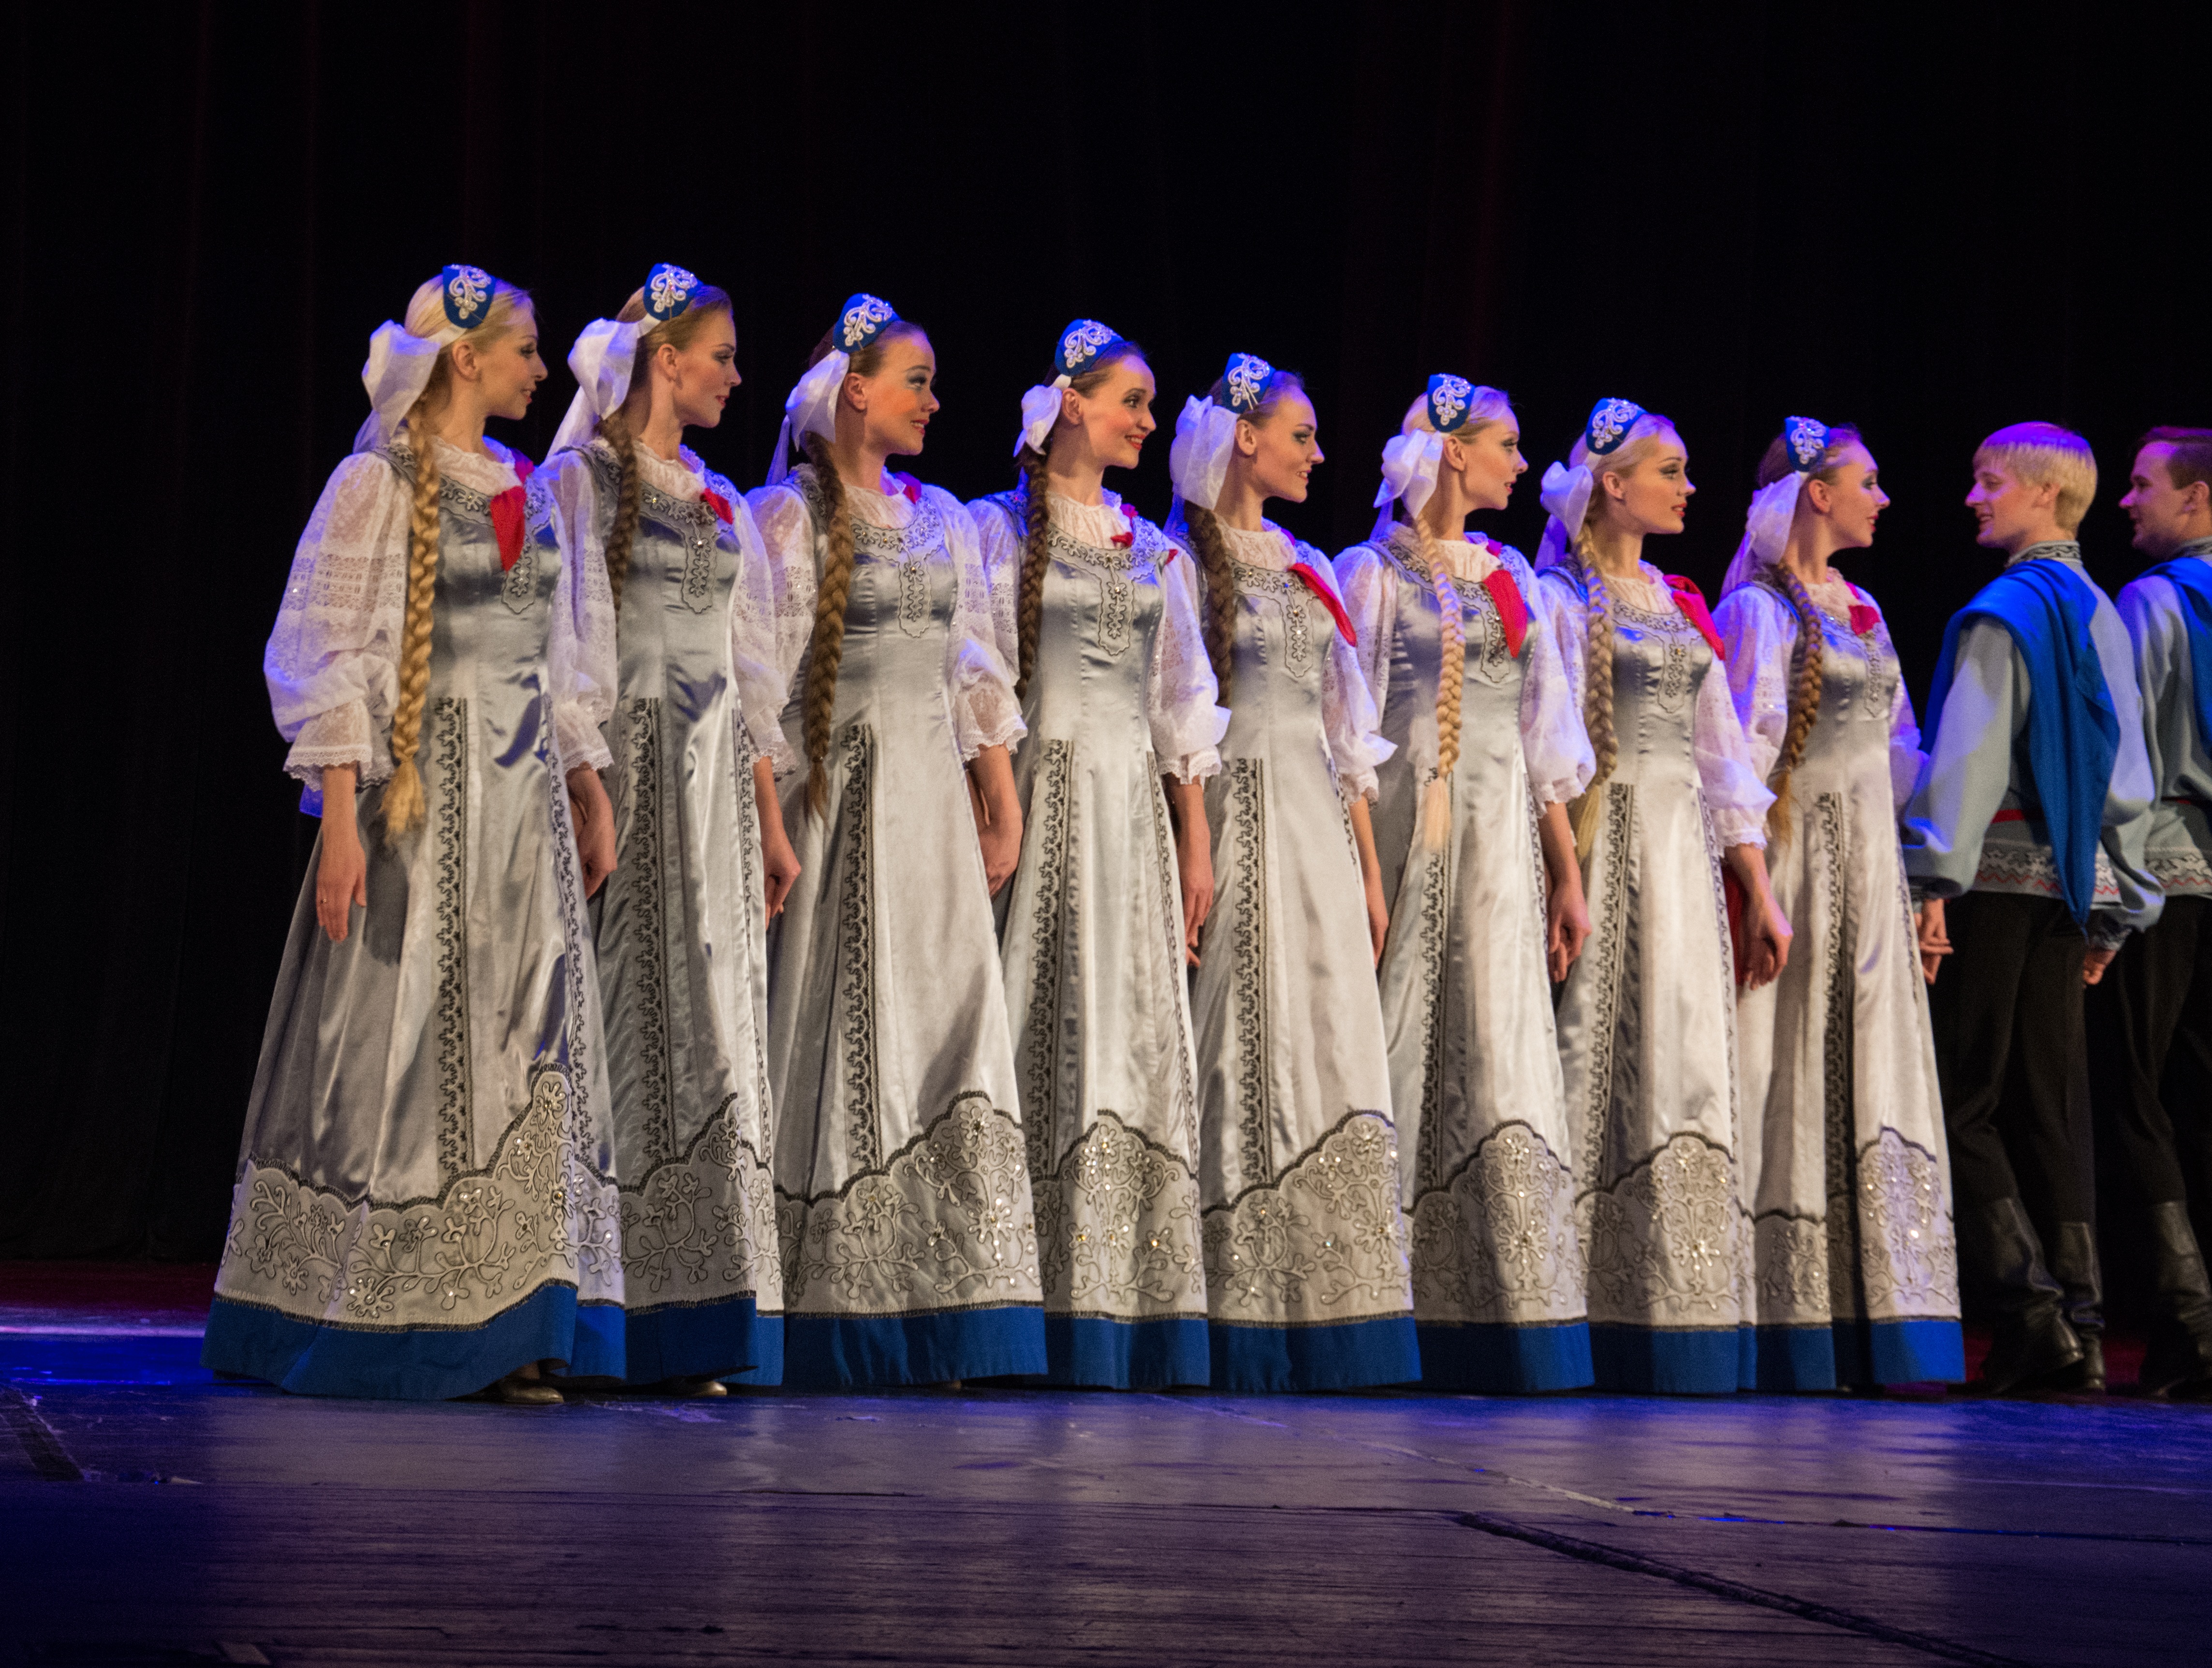
vintage, retro, concert, dance, decor, ethnic, performance art, theatre, national, stage, sports, performance, picture, russian, entertainment, performing arts, matryoshka, choreography, berezka, musical theatre, folklor